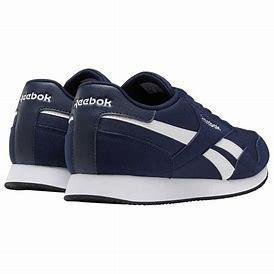
Brand: Reebok
Model: Royal Classic Jogger 3